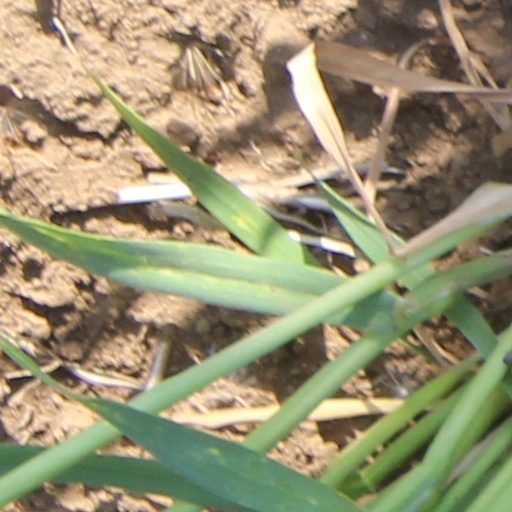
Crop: wheat